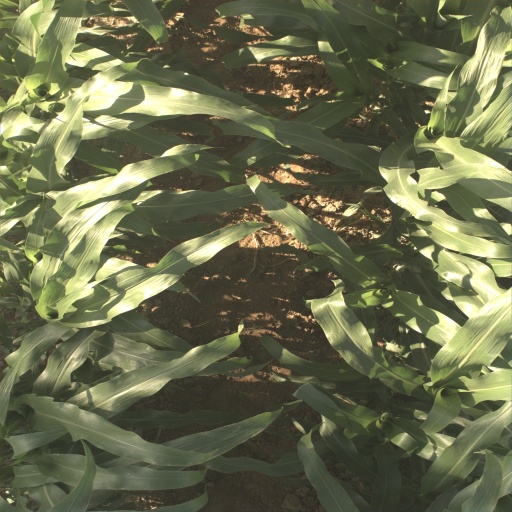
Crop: sorghum